Landau (Pfalz) Hauptbahnhof

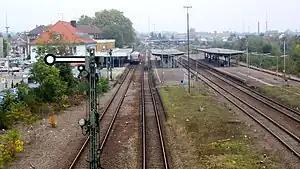
Track field and platforms with a Regionalbahn service to Pirmasens

Landau (Pfalz) Hauptbahnhof (Landau (Pfalz) main station) is the centre of public transport in the city of Landau in the German state of Rhineland-Palatinate.